Koli people

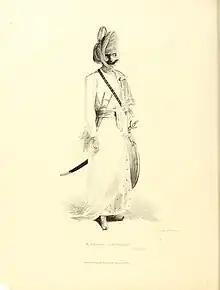
A portrait of a Koli chieftain of Dahewan by James Forbes, 1813

The Koli is an Indian caste that is predominantly found in India, but also in Pakistan and Nepal. Koli is an agriculturist caste of Gujarat but in coastal areas they also work as fishermen along with agriculture.